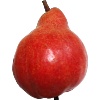
Label: red_pear